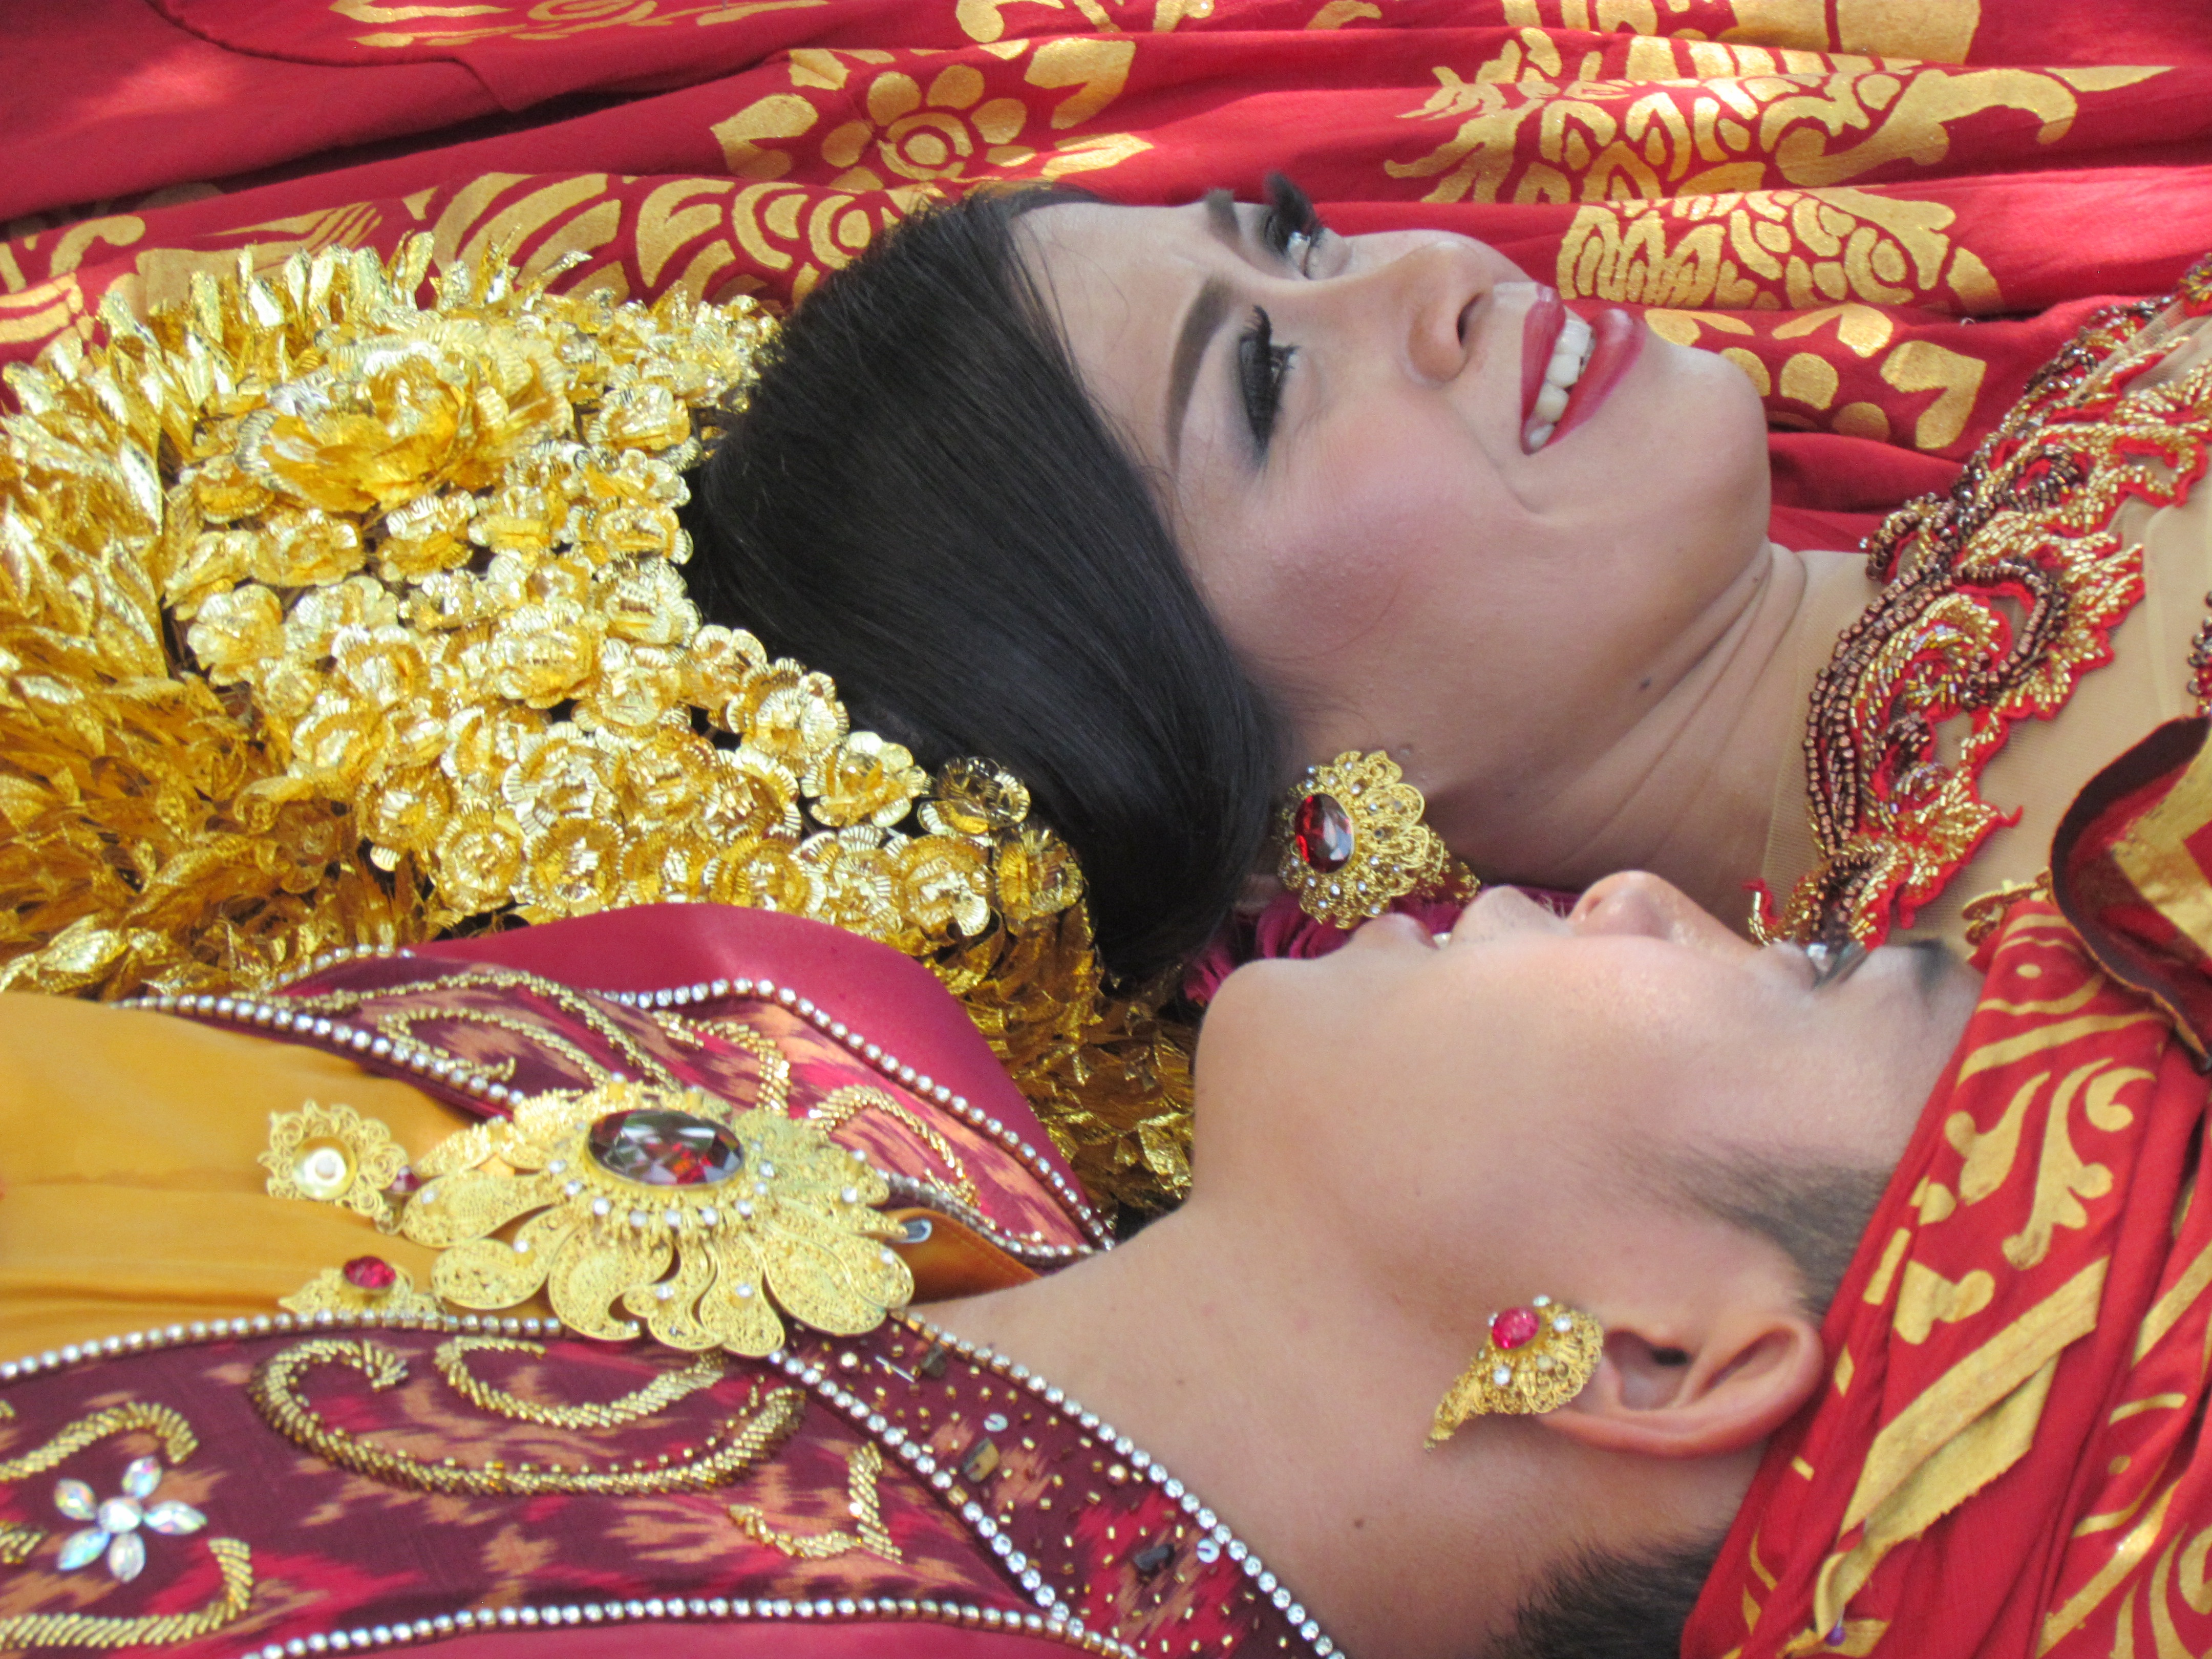
woman, bunch, flower, love, romance, romantic, clothing, wedding, bride, groom, beauty, indonesia, tradition, sweetness, in love, obligation, balinese, newlyweds, relation, getting married, eternally